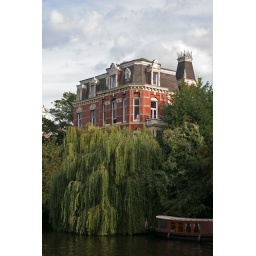
A house and willow tree in Amsterdam